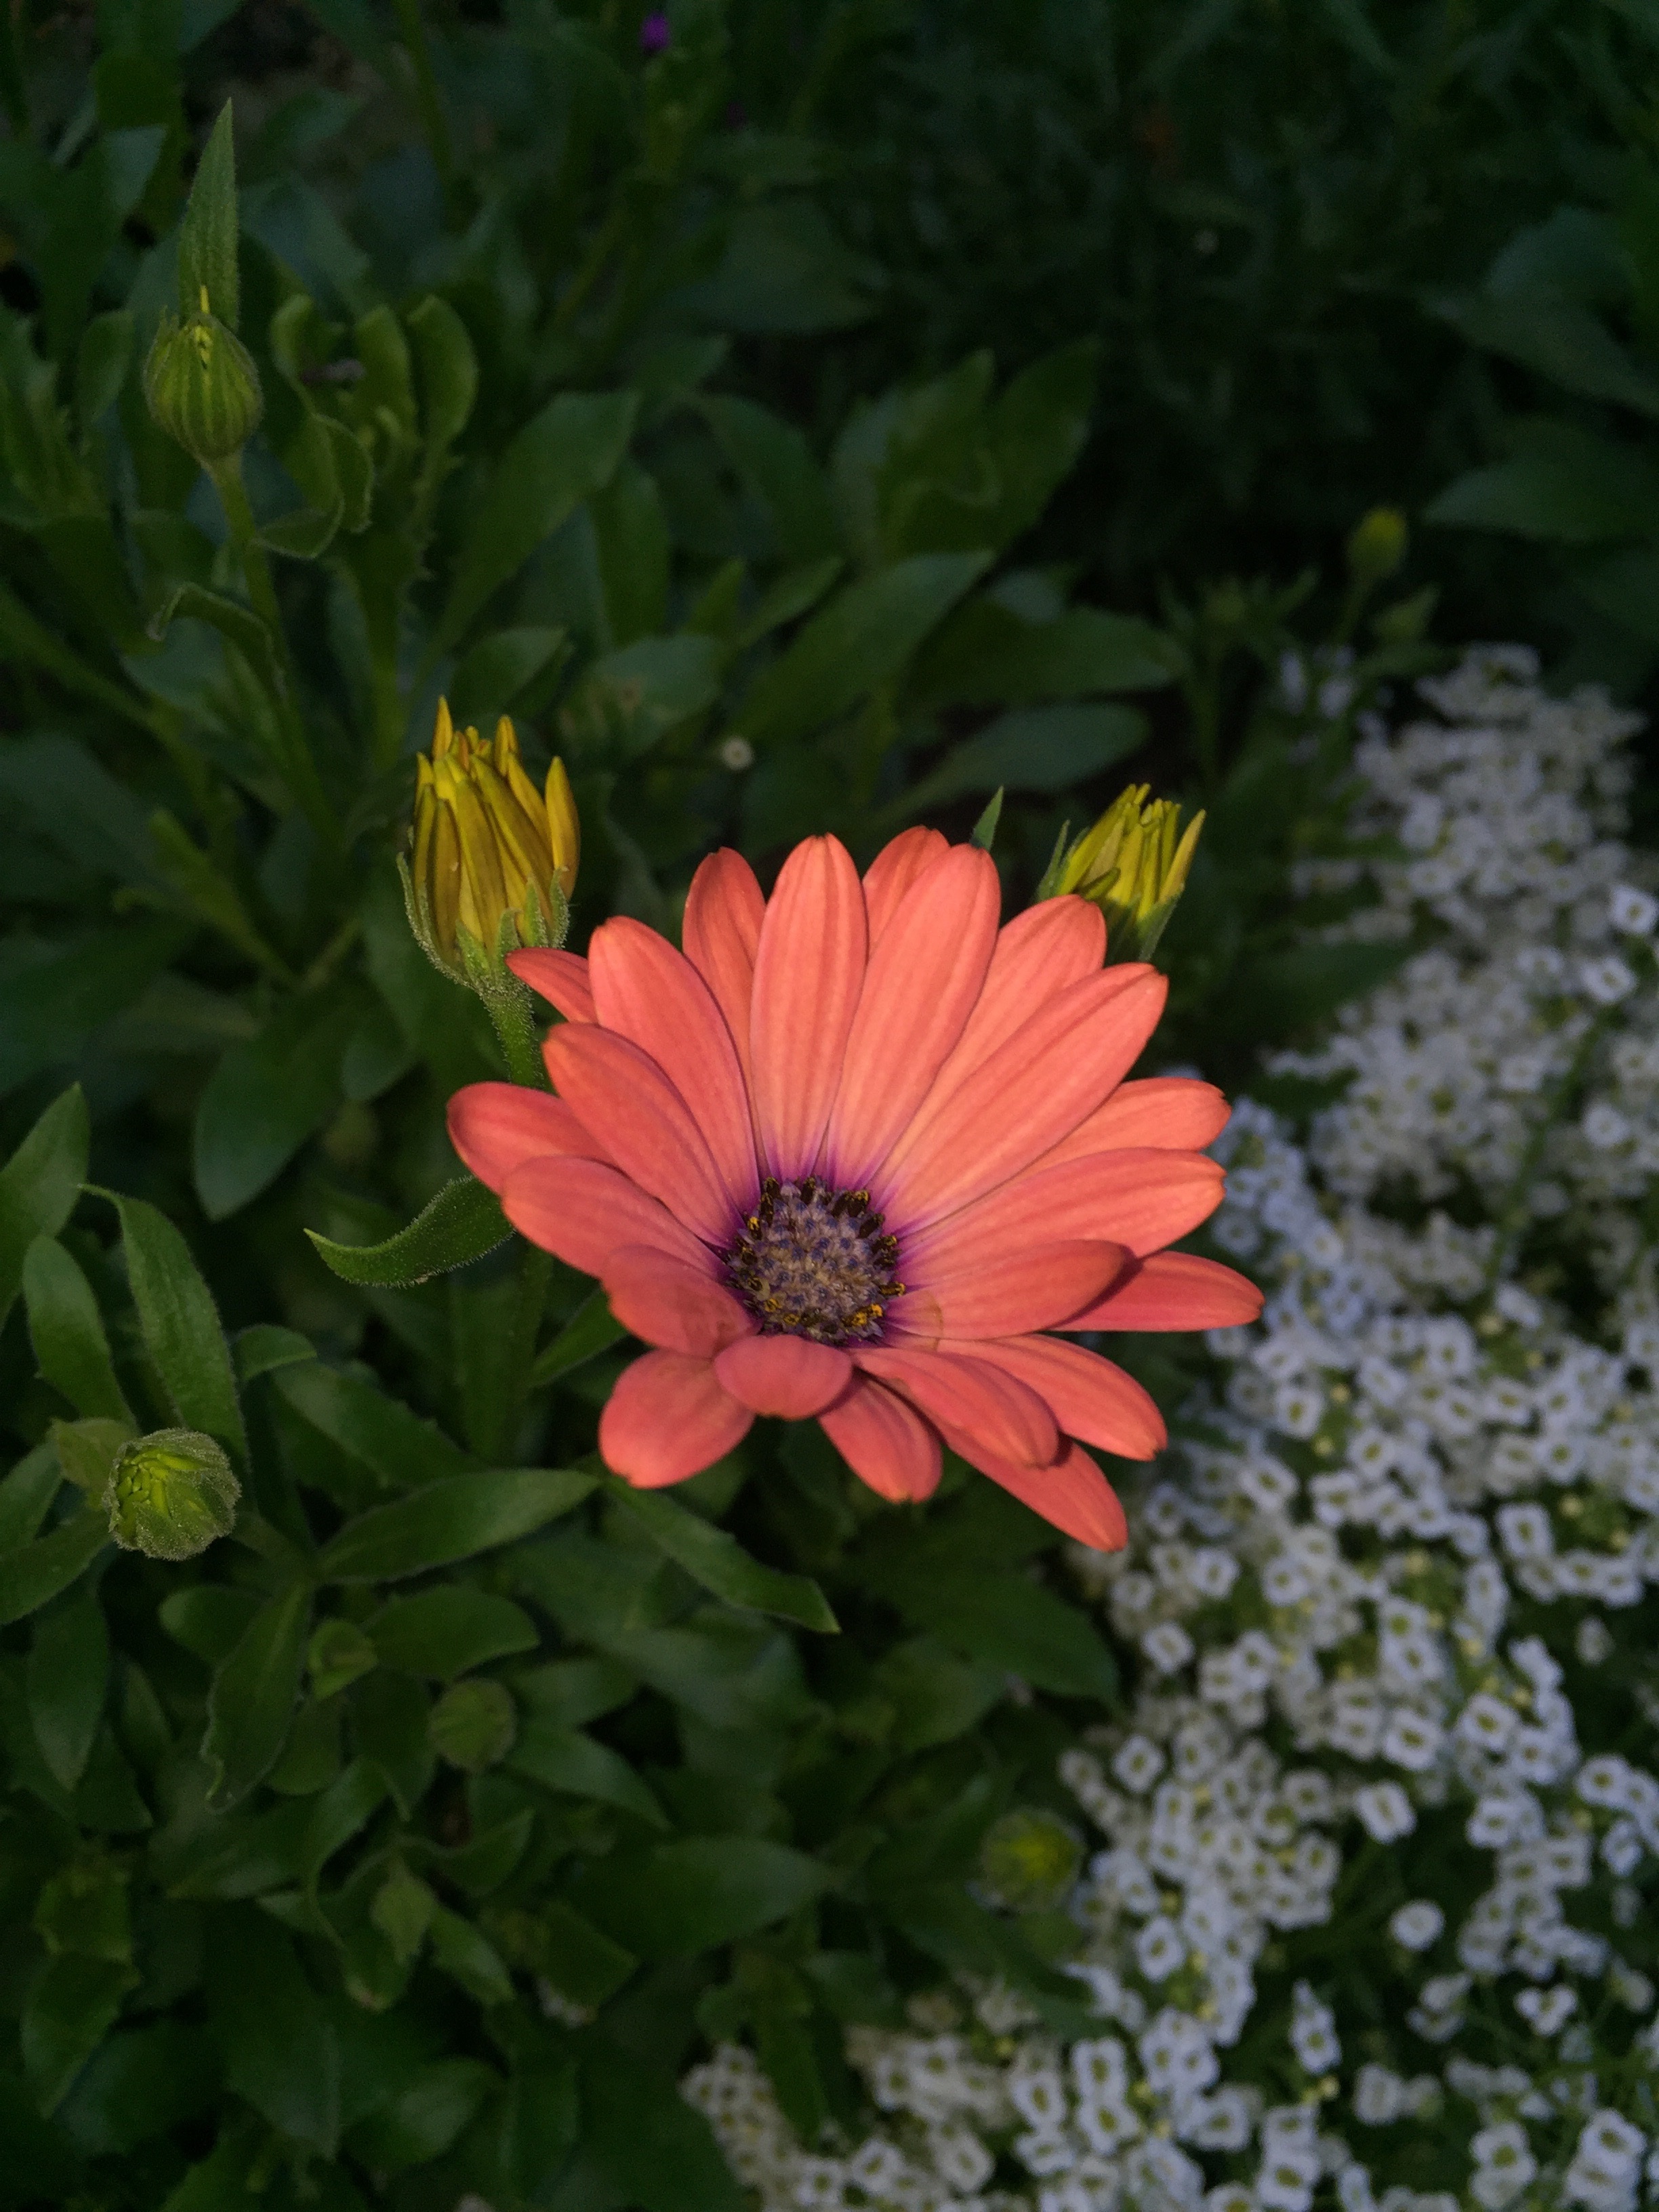
plant, field, flower, petal, botany, flora, wildflower, flowering plant, daisy family, annual plant, land plant, garden cosmos